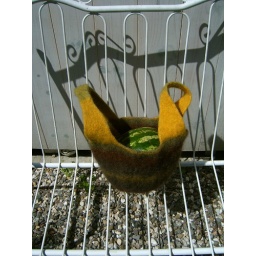
Mein french market bag gestrickt aus Evilla Vorgarn und in der Wama bei 40 grad gewaschen